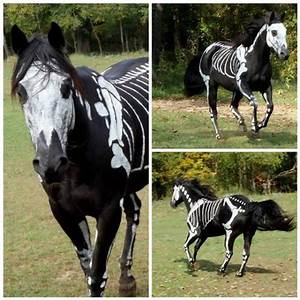
Label: cavallo